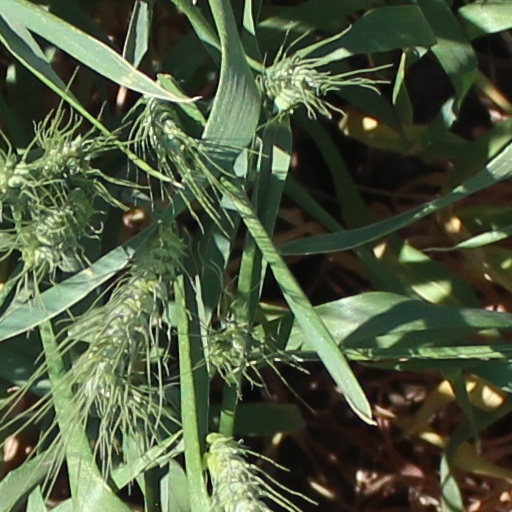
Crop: wheat